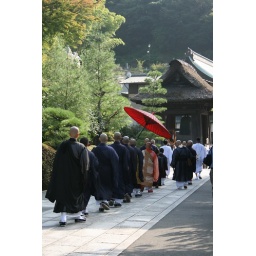
The high priest is in the orange robeNote the thatched roof